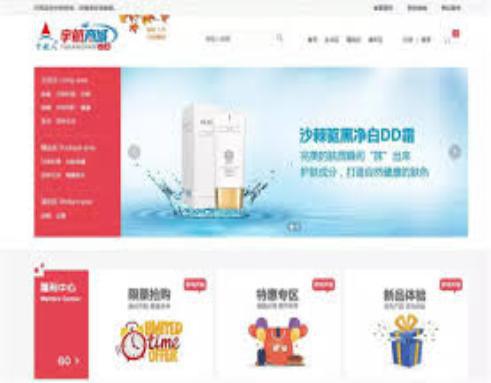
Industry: Necessities